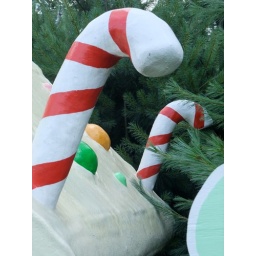
Hansel and Gretel's House in the pine tree maze at Clark's Elioak Enchanted Forest Ellicot City, MD